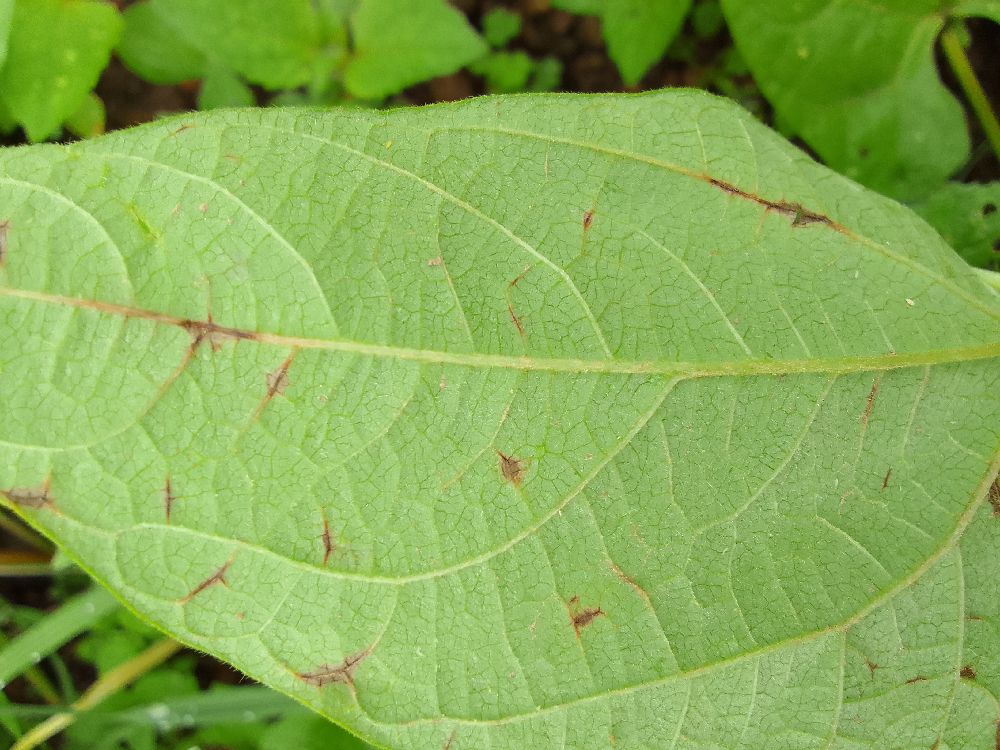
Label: anthracnose